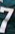
Number: 7